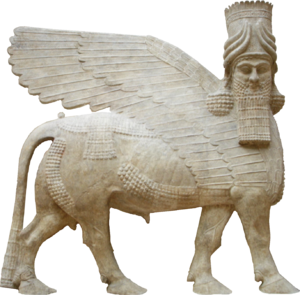
Taureau androcéphale ailé tourné de face. Bas-relief de la façade m, porte k, du palais bâti par Sargon II à Dur Sharrukin, en Assyrie (actuelle Khorsabad, Iraq), v. 713–716 av. J.-C. Fouilles de Paul-Émile Botta en 1843–1844.